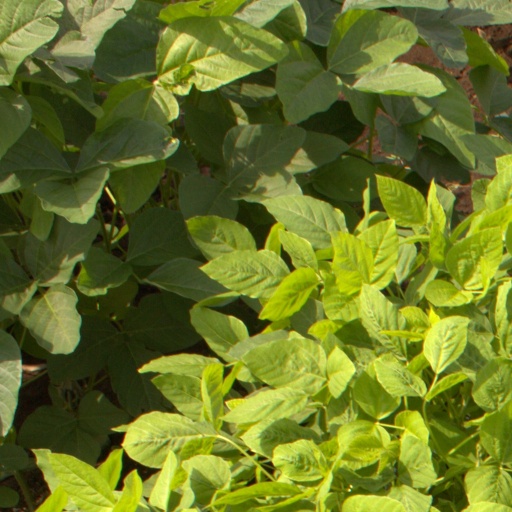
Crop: soybean